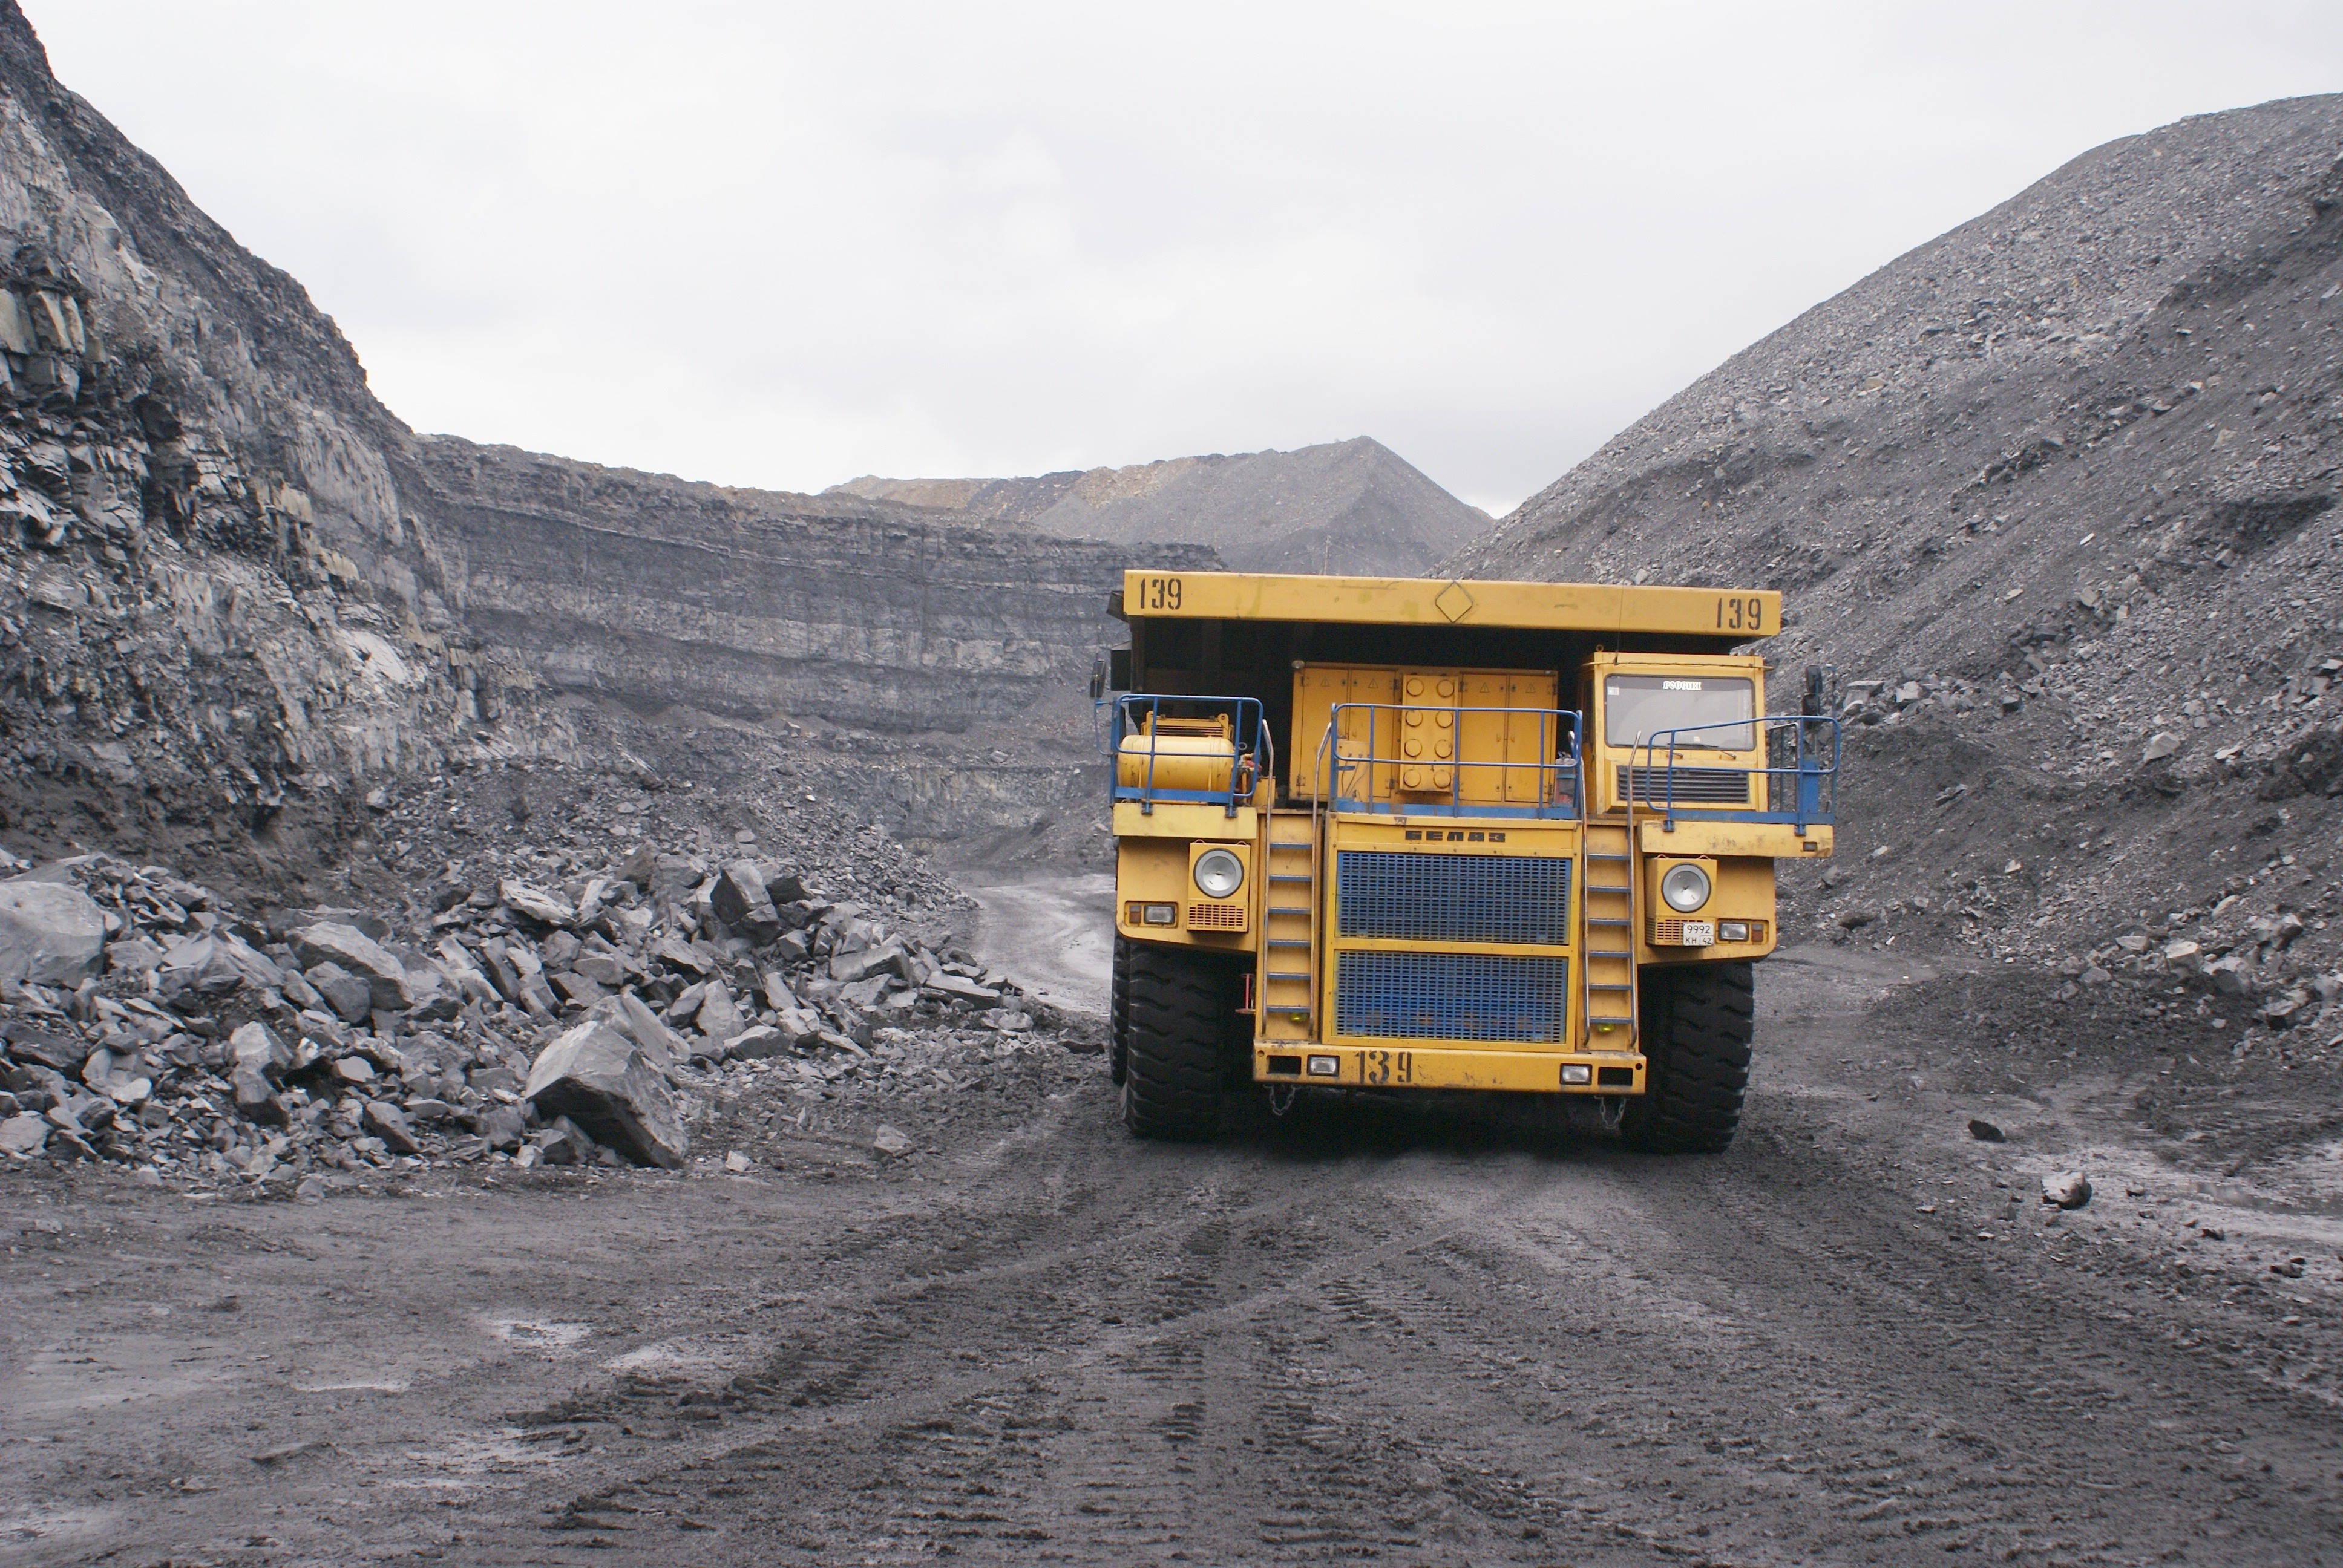
mountain, sky, asphalt, summer, transport, vehicle, mountains, day, minerals, production, mining, coal mining, outdoor colliery, dump truck belaz, kuzbass